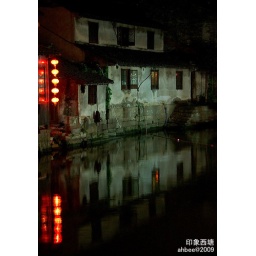
Most of the places are lit with red lanterns, and this is one of the rare white wall and reflection in the evening.